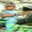
Label: girl